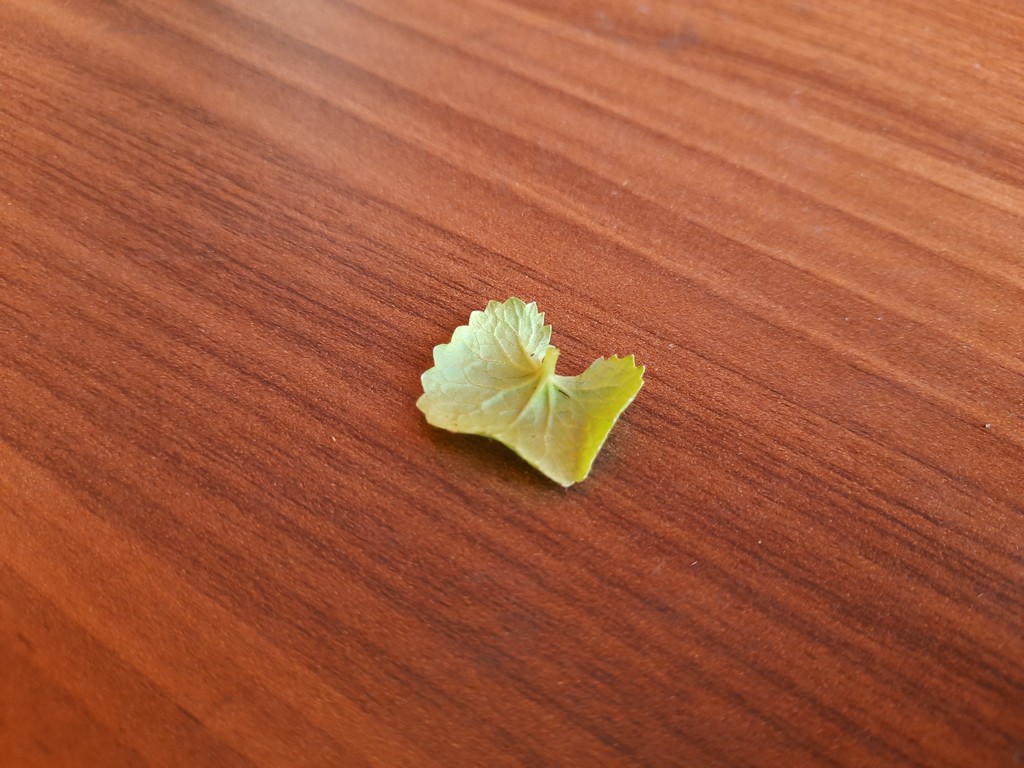
Label: Healthy